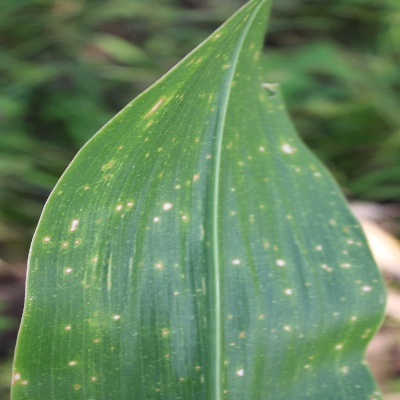
Crop: Maize
Condition: leaf blight